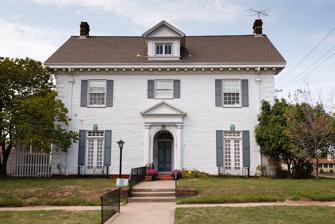
Building: James Alexander Veasey House
Country: United States of America
Year built: 1913
Historic house in Oklahoma, United States United States historic place James Alexander Veasey House U.S. National Register of Historic Places Show map of Oklahoma Show map of the United States Location 1802 S. Cheyenne Ave., Tulsa, Oklahoma Coordinates 36°8′12″N 95°59′23″W / 36.13667°N 95.98972°W / 36.13667; -95.98972 Area less than one acre Built 1913 Architect Blair, John T. Architectural style Colonial Revival NRHP reference No. 89001006 Added to NRHP July 27, 1989 The James Alexander Veasey House , also known as the Veasey-Leach House , is a Colonial Revival style house in Tulsa, Oklahoma that was built in 1913.  It was listed on the National Register of Historic Places in 1989 "for its architectural significance as a local landmark example of the Colonial Revival style". It is included in the Buena Vista Park Historic District , later listed on the NRHP. It was designed by local architect John T. Blair . The structure is a two-story Colonial Revival house. It is T-shaped, has clapboard siding and a gabled roof with a dormer centered above the entry. The original owner, James Alexander Veasey , was a lawyer for the Dawes Commission who settled in Tulsa and founded the Holland Hall School . He lived in this house until 1938, when he retired as chief counsel for Carter Oil Company , a subsidiary of Standard Oil Company of New Jersey . References